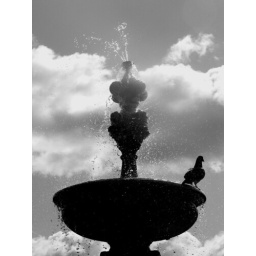
A pigeon taking a bath in a fountain at the main square of Wadowice.